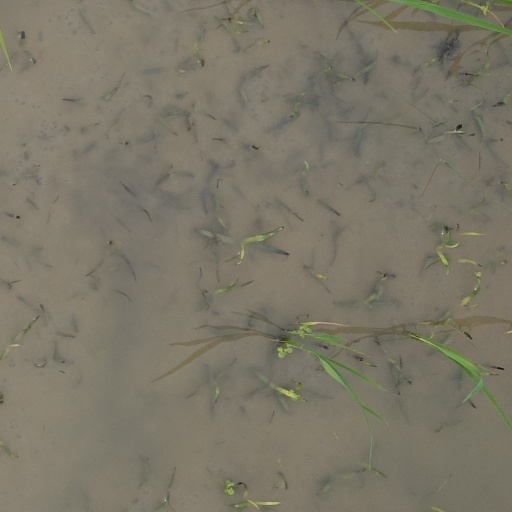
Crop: rice